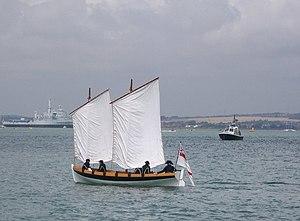
Le HMS Victory est un navire de ligne de 1er rang britannique à trois-mâts voiles carrées.